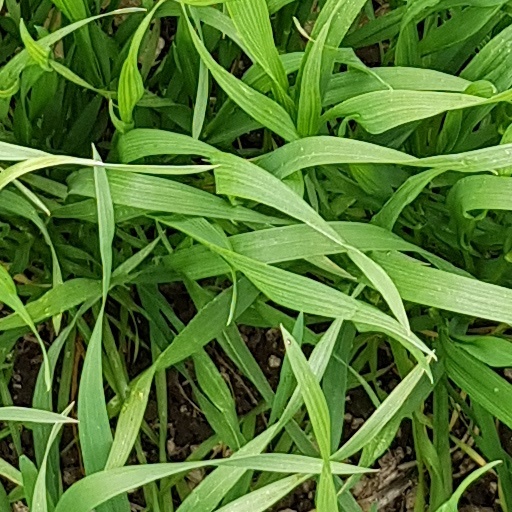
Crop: wheat